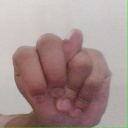
अक्षर: न